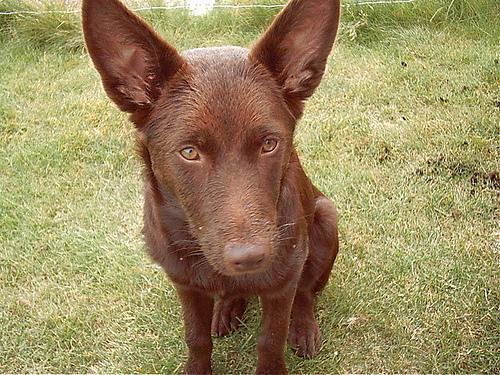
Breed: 209-n000049-kelpie